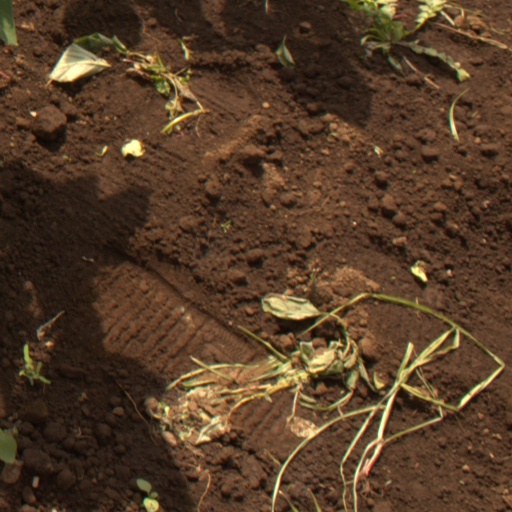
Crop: soybean